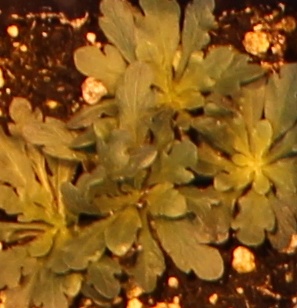
Label: Horseweed